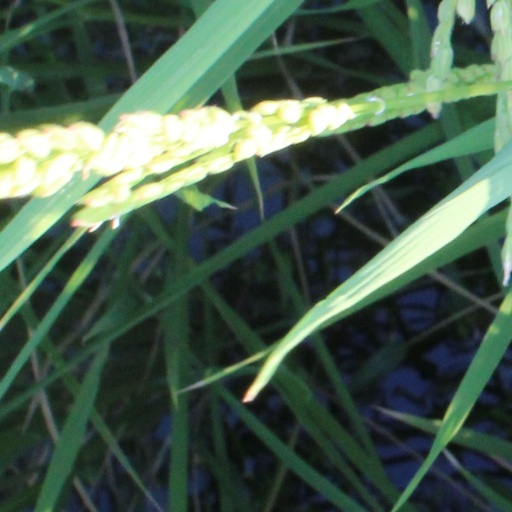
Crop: rice